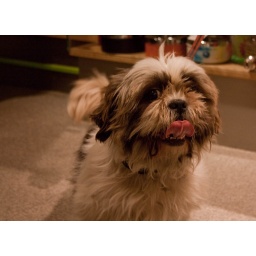
A cute little dog in the train station.